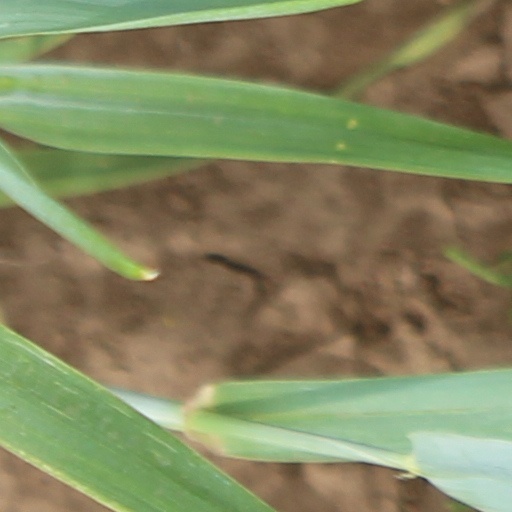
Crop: wheat